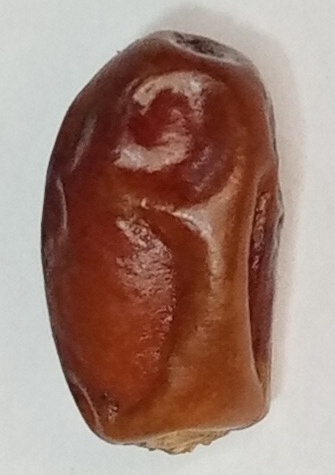
Variety: aseel
Size: small
Grade: grade-1